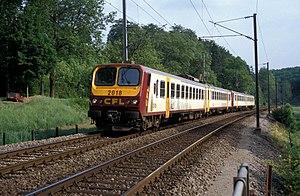
Automotrices Z 2018 et 2007 du CFL en UM sur la Ligne 1 du CFL pres de Colmar-Berg